HM Prison Rochester

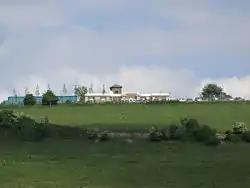
HM Prison Rochester, former Borstal Prison

HM Prison Rochester (formerly known as Borstal Convict Prison and Borstal Institution) is a male Young Offenders Institution, founded in 1874, and located in the Borstal area of Rochester in Kent, England. The prison is operated by His Majesty's Prison Service, and is located next to HMP Cookham Wood.